Matt Drudge

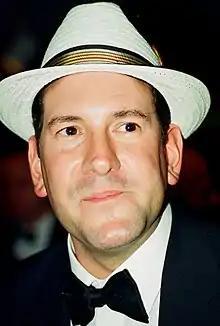
Drudge in 1996

Matthew Nathan Drudge (born October 27, 1966) is an American journalist and the creator/editor of the Drudge Report, an American news aggregator. Drudge is also an author and a former radio and television show host.